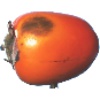
Label: kaki